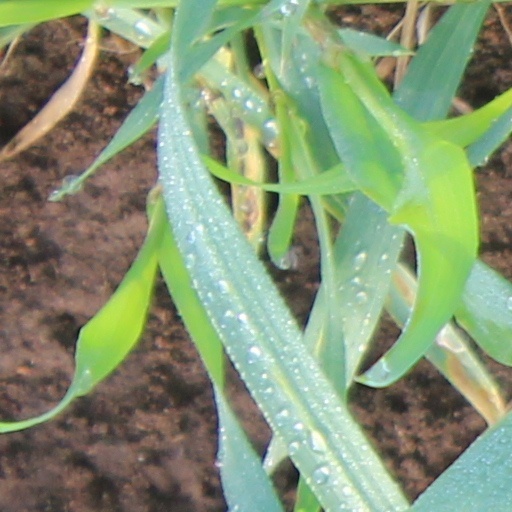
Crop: wheat